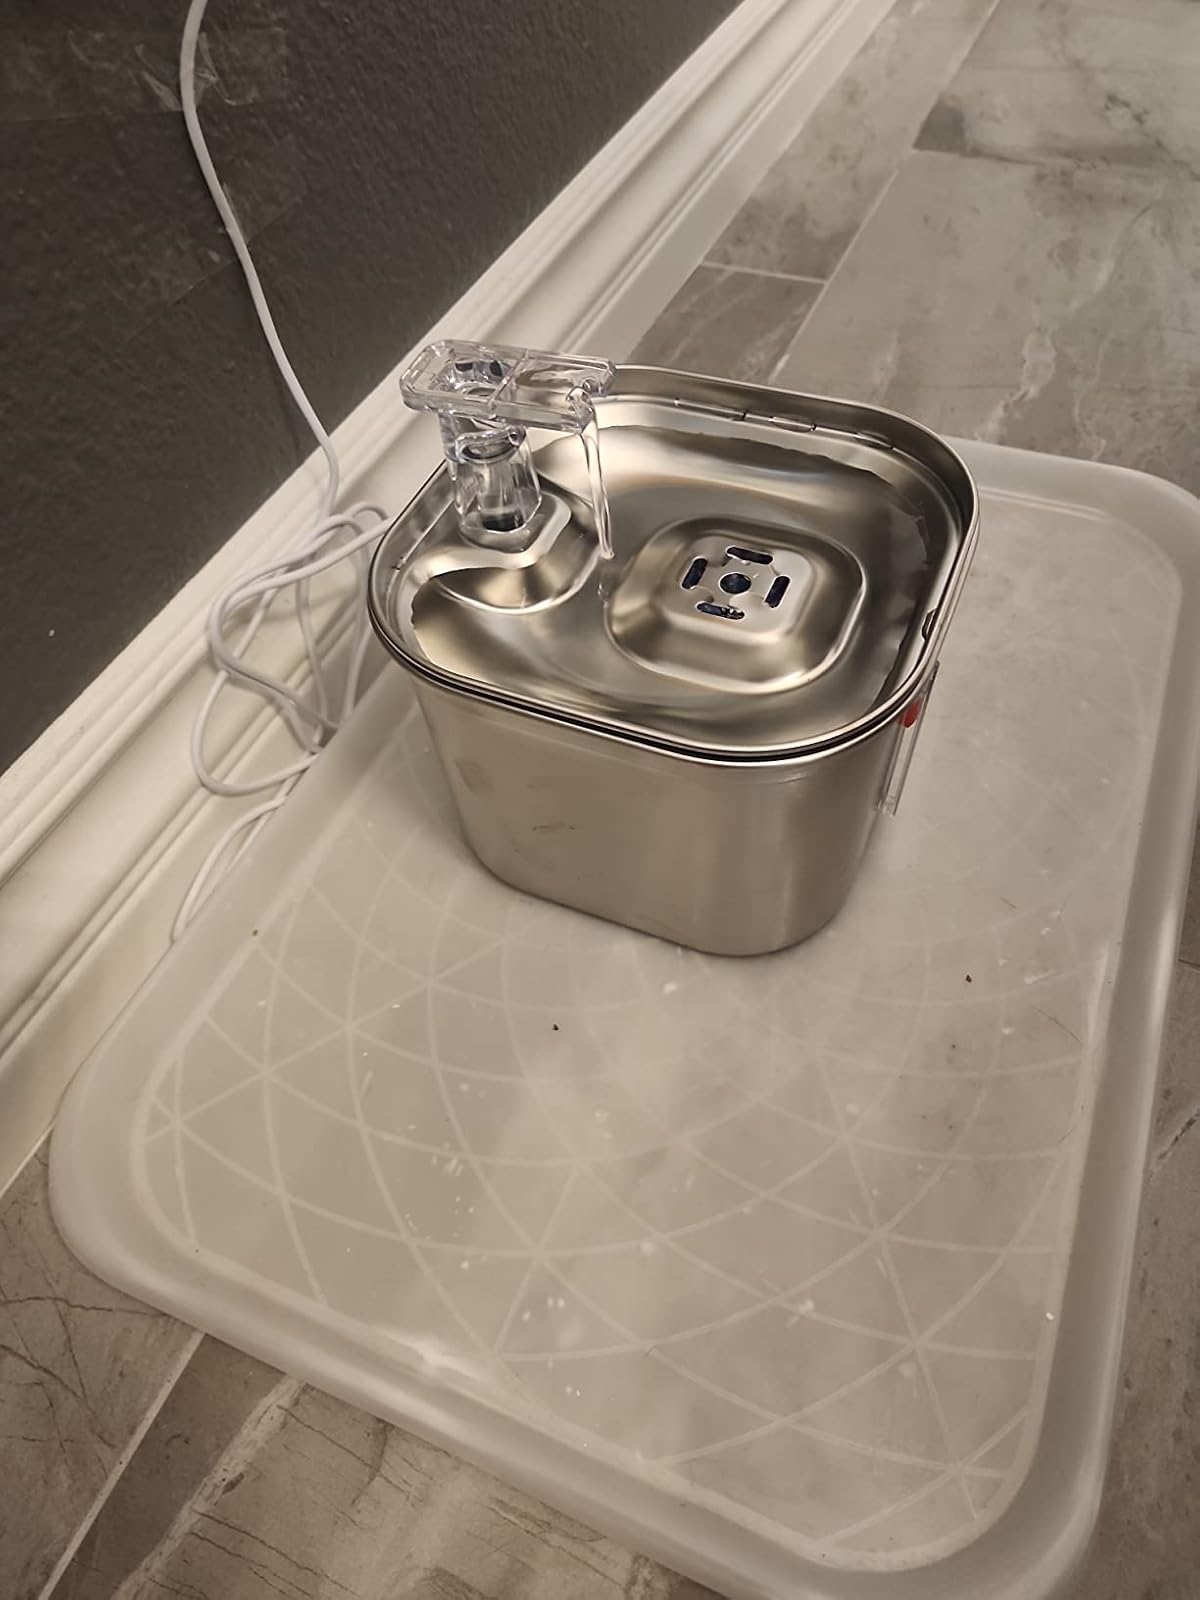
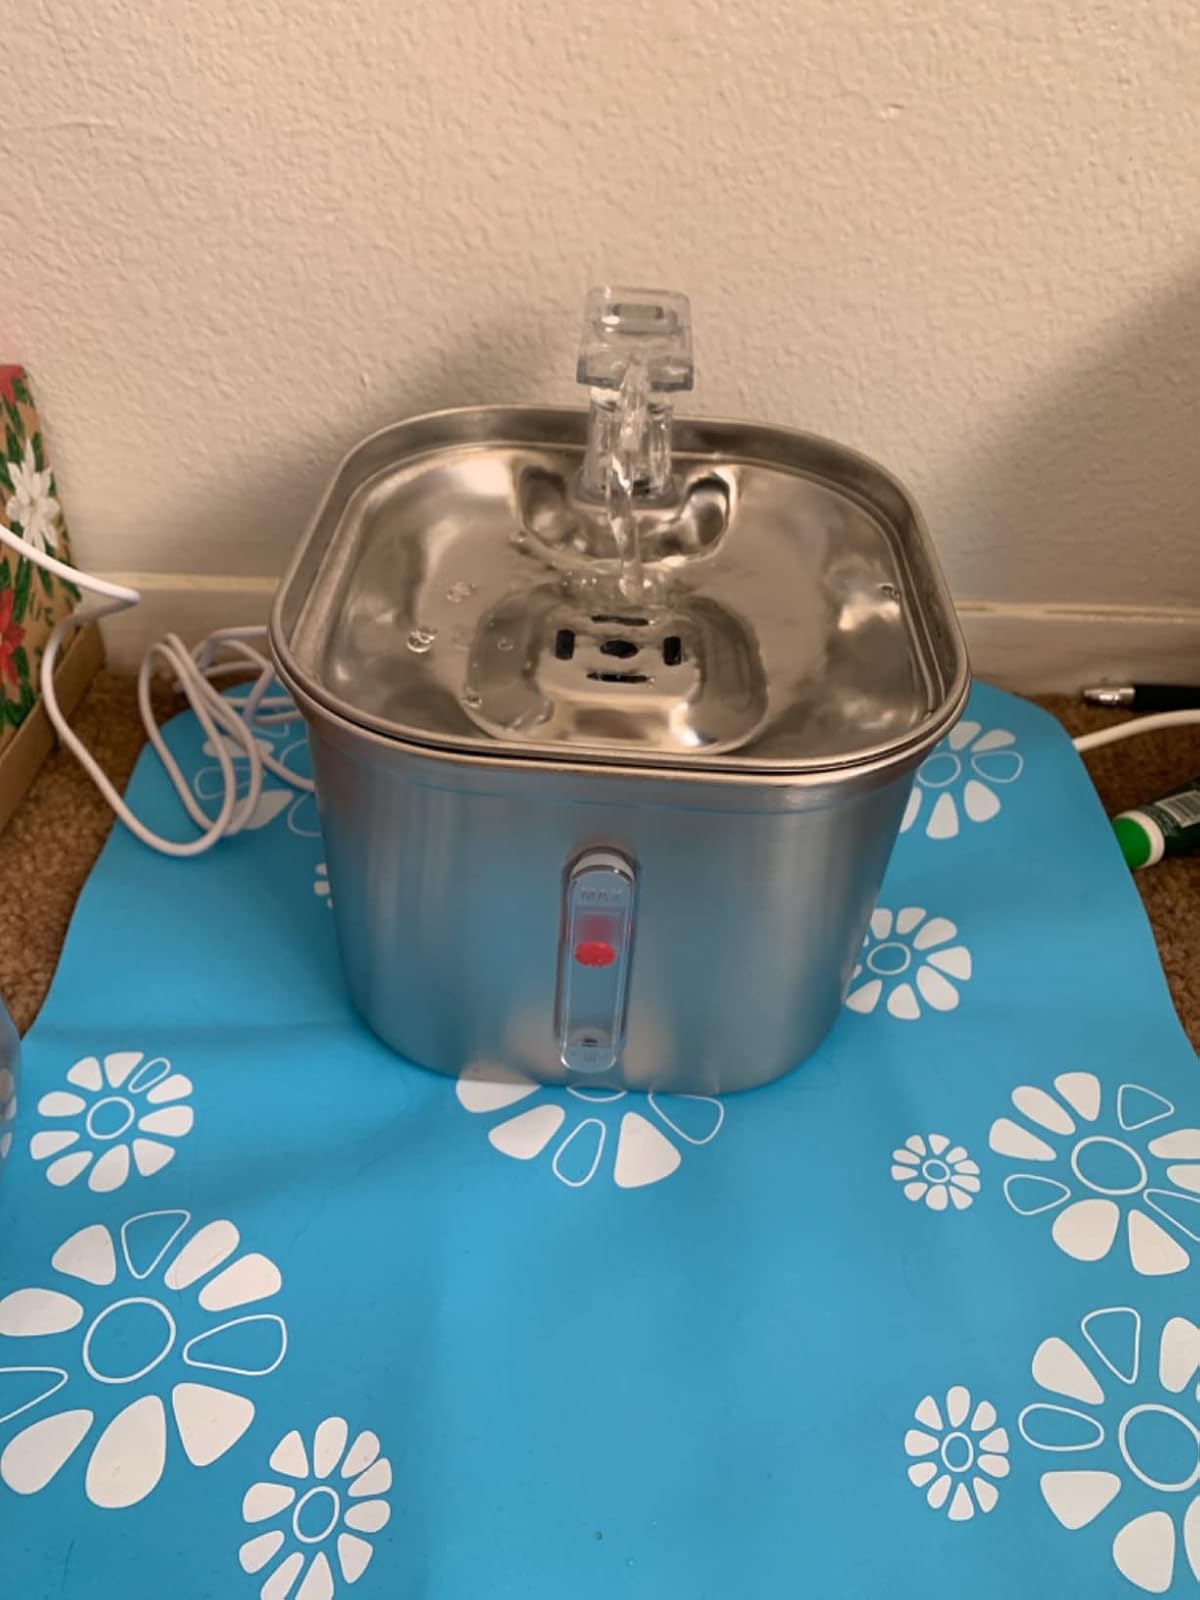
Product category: items_bowl
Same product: yes